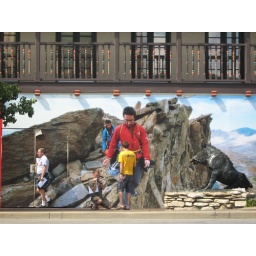
I was across the street when I spotted this. It still confuses me!Photo by Mrs. PR.